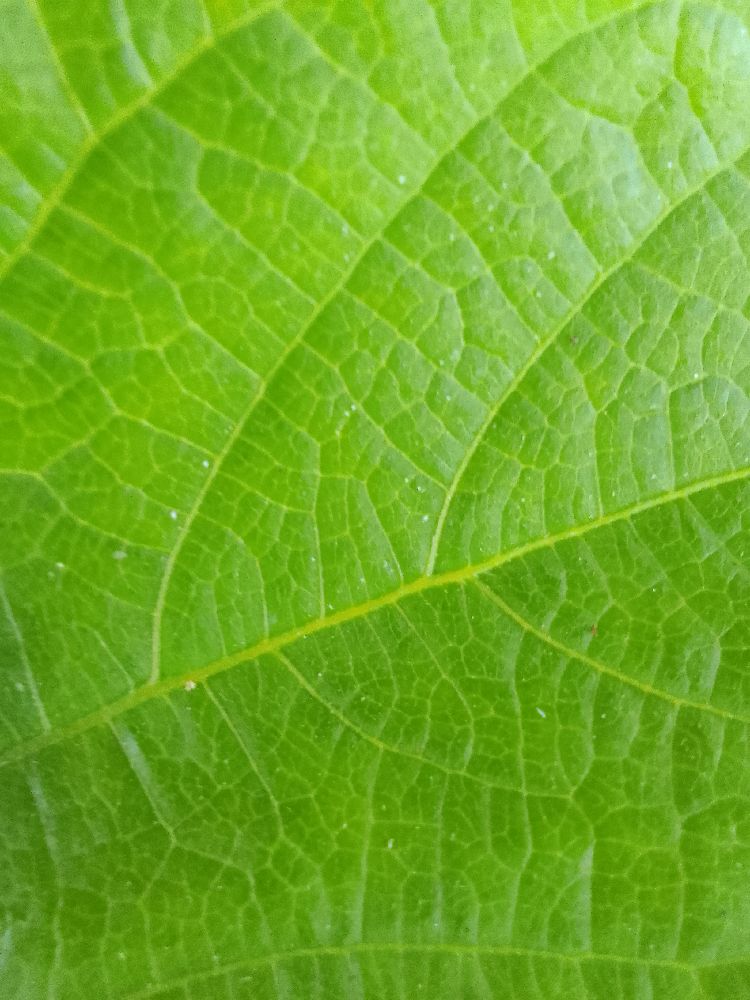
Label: healthy